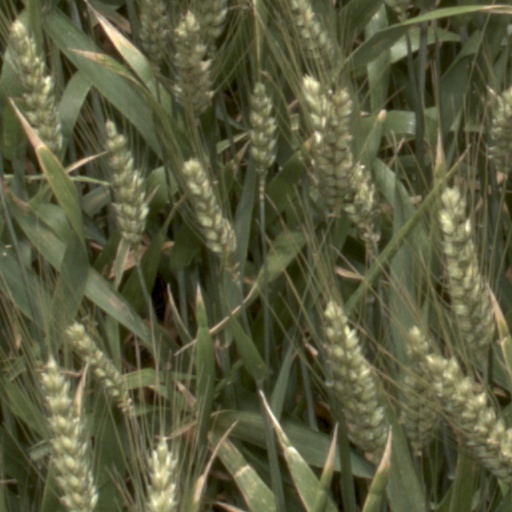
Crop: wheat